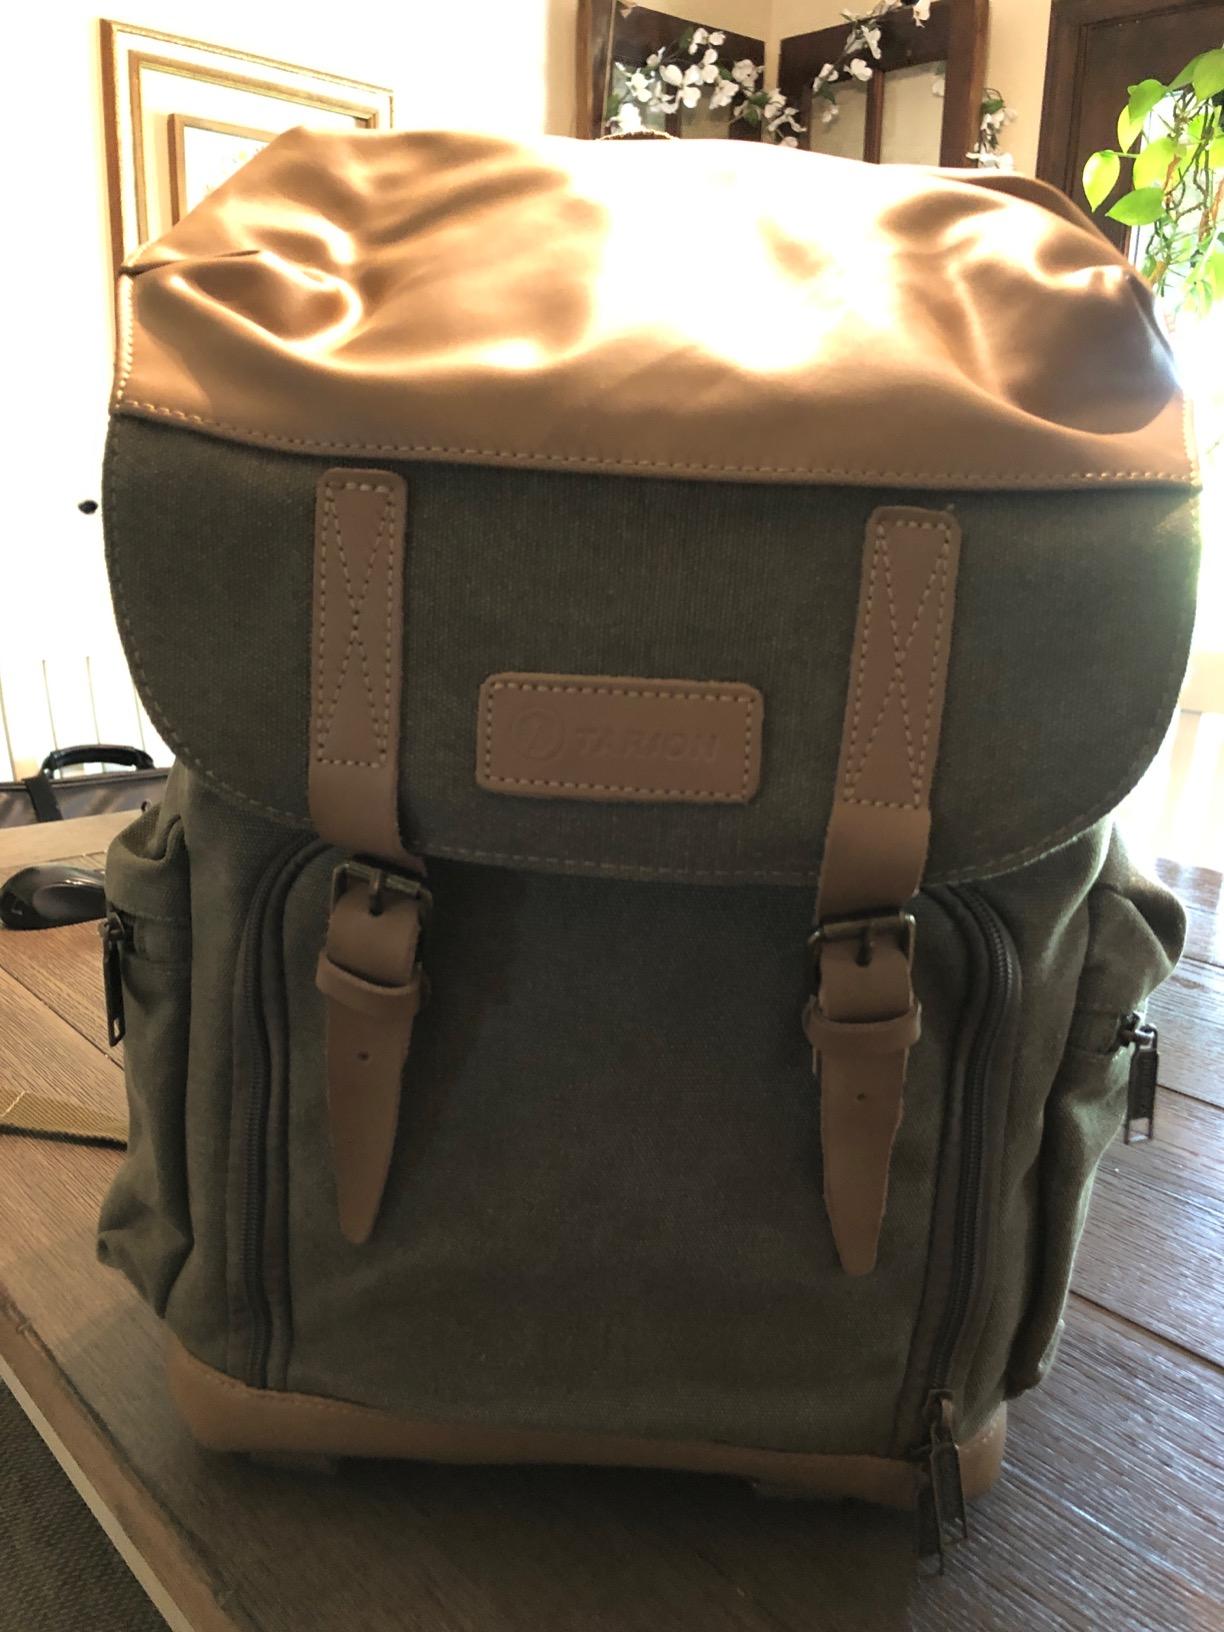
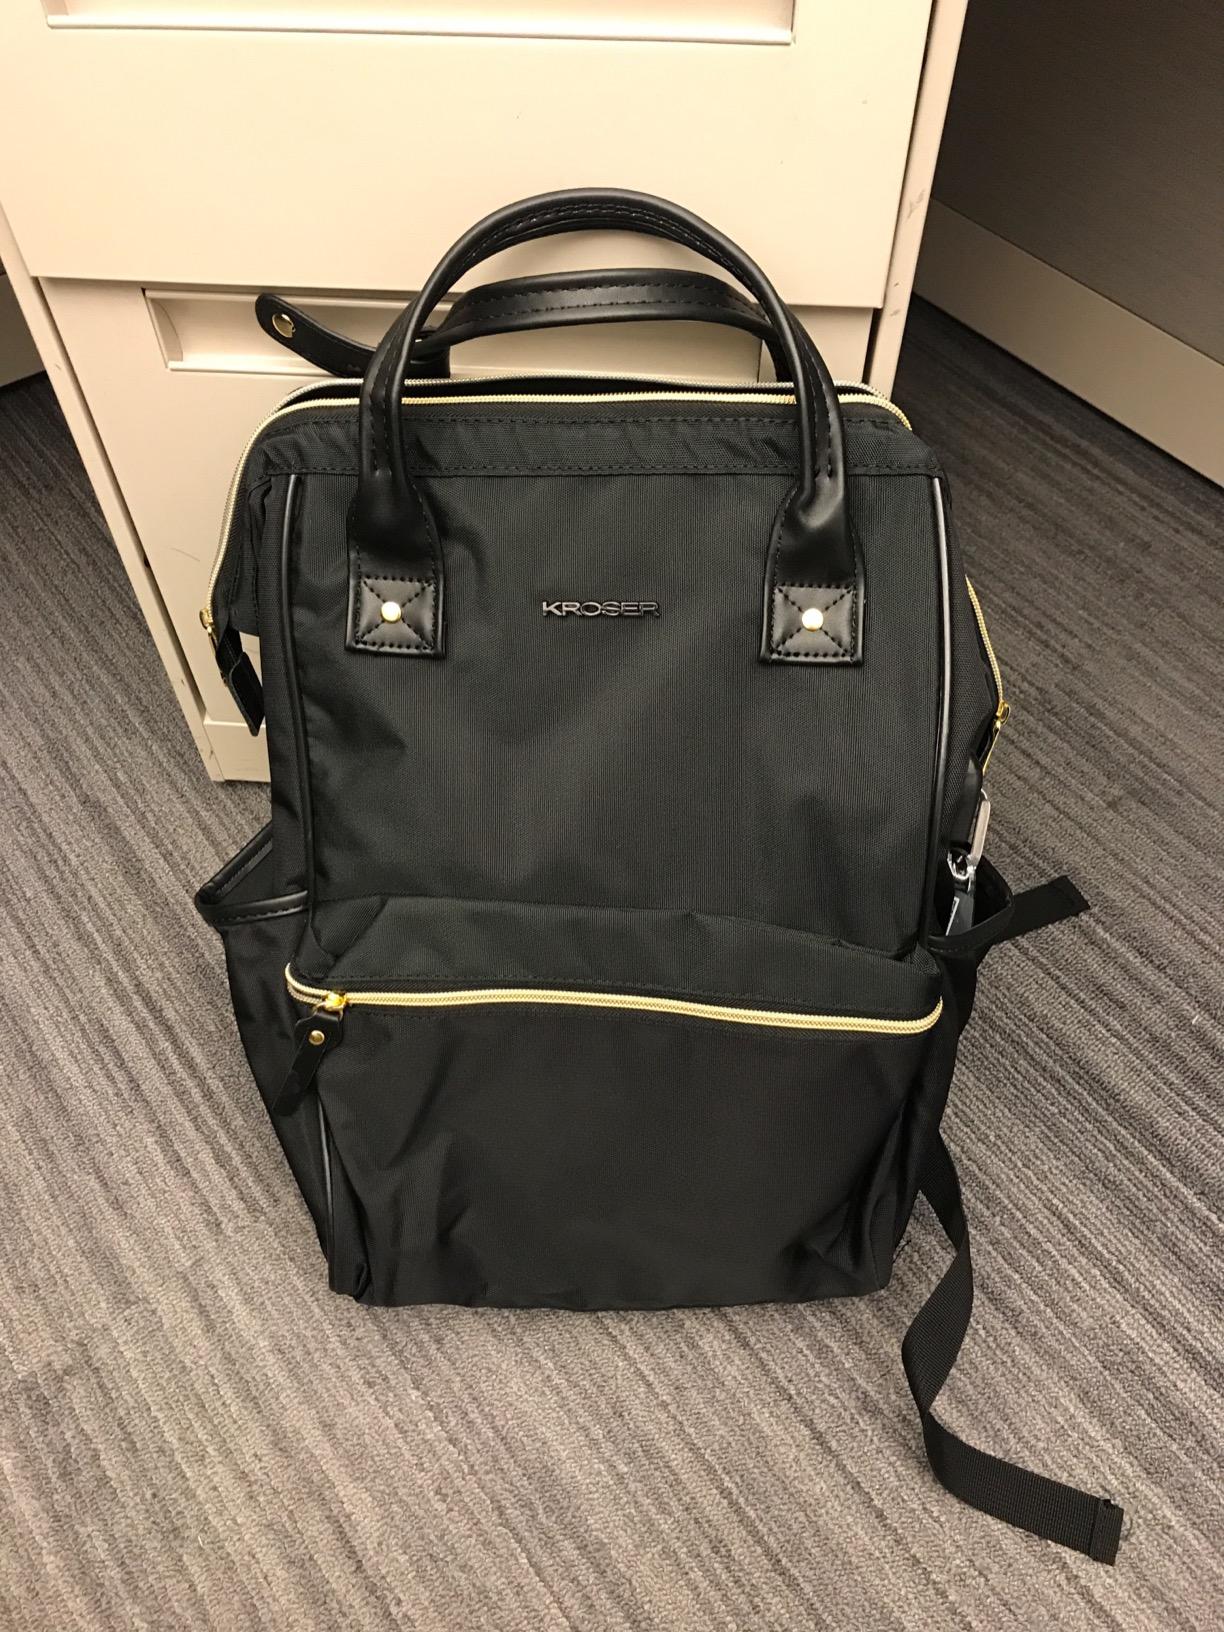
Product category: bag
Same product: no